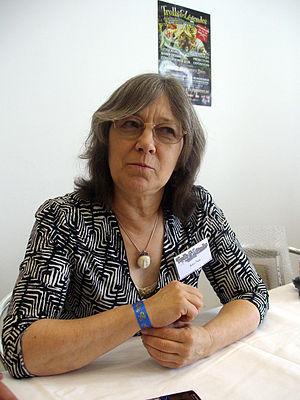
Robin Hobb au festival Trolls et légendes de Mons